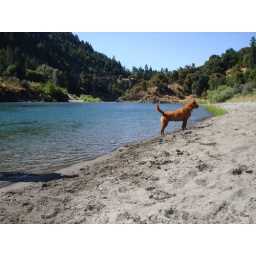
Our private beach in Salyer, and our dog Ginger